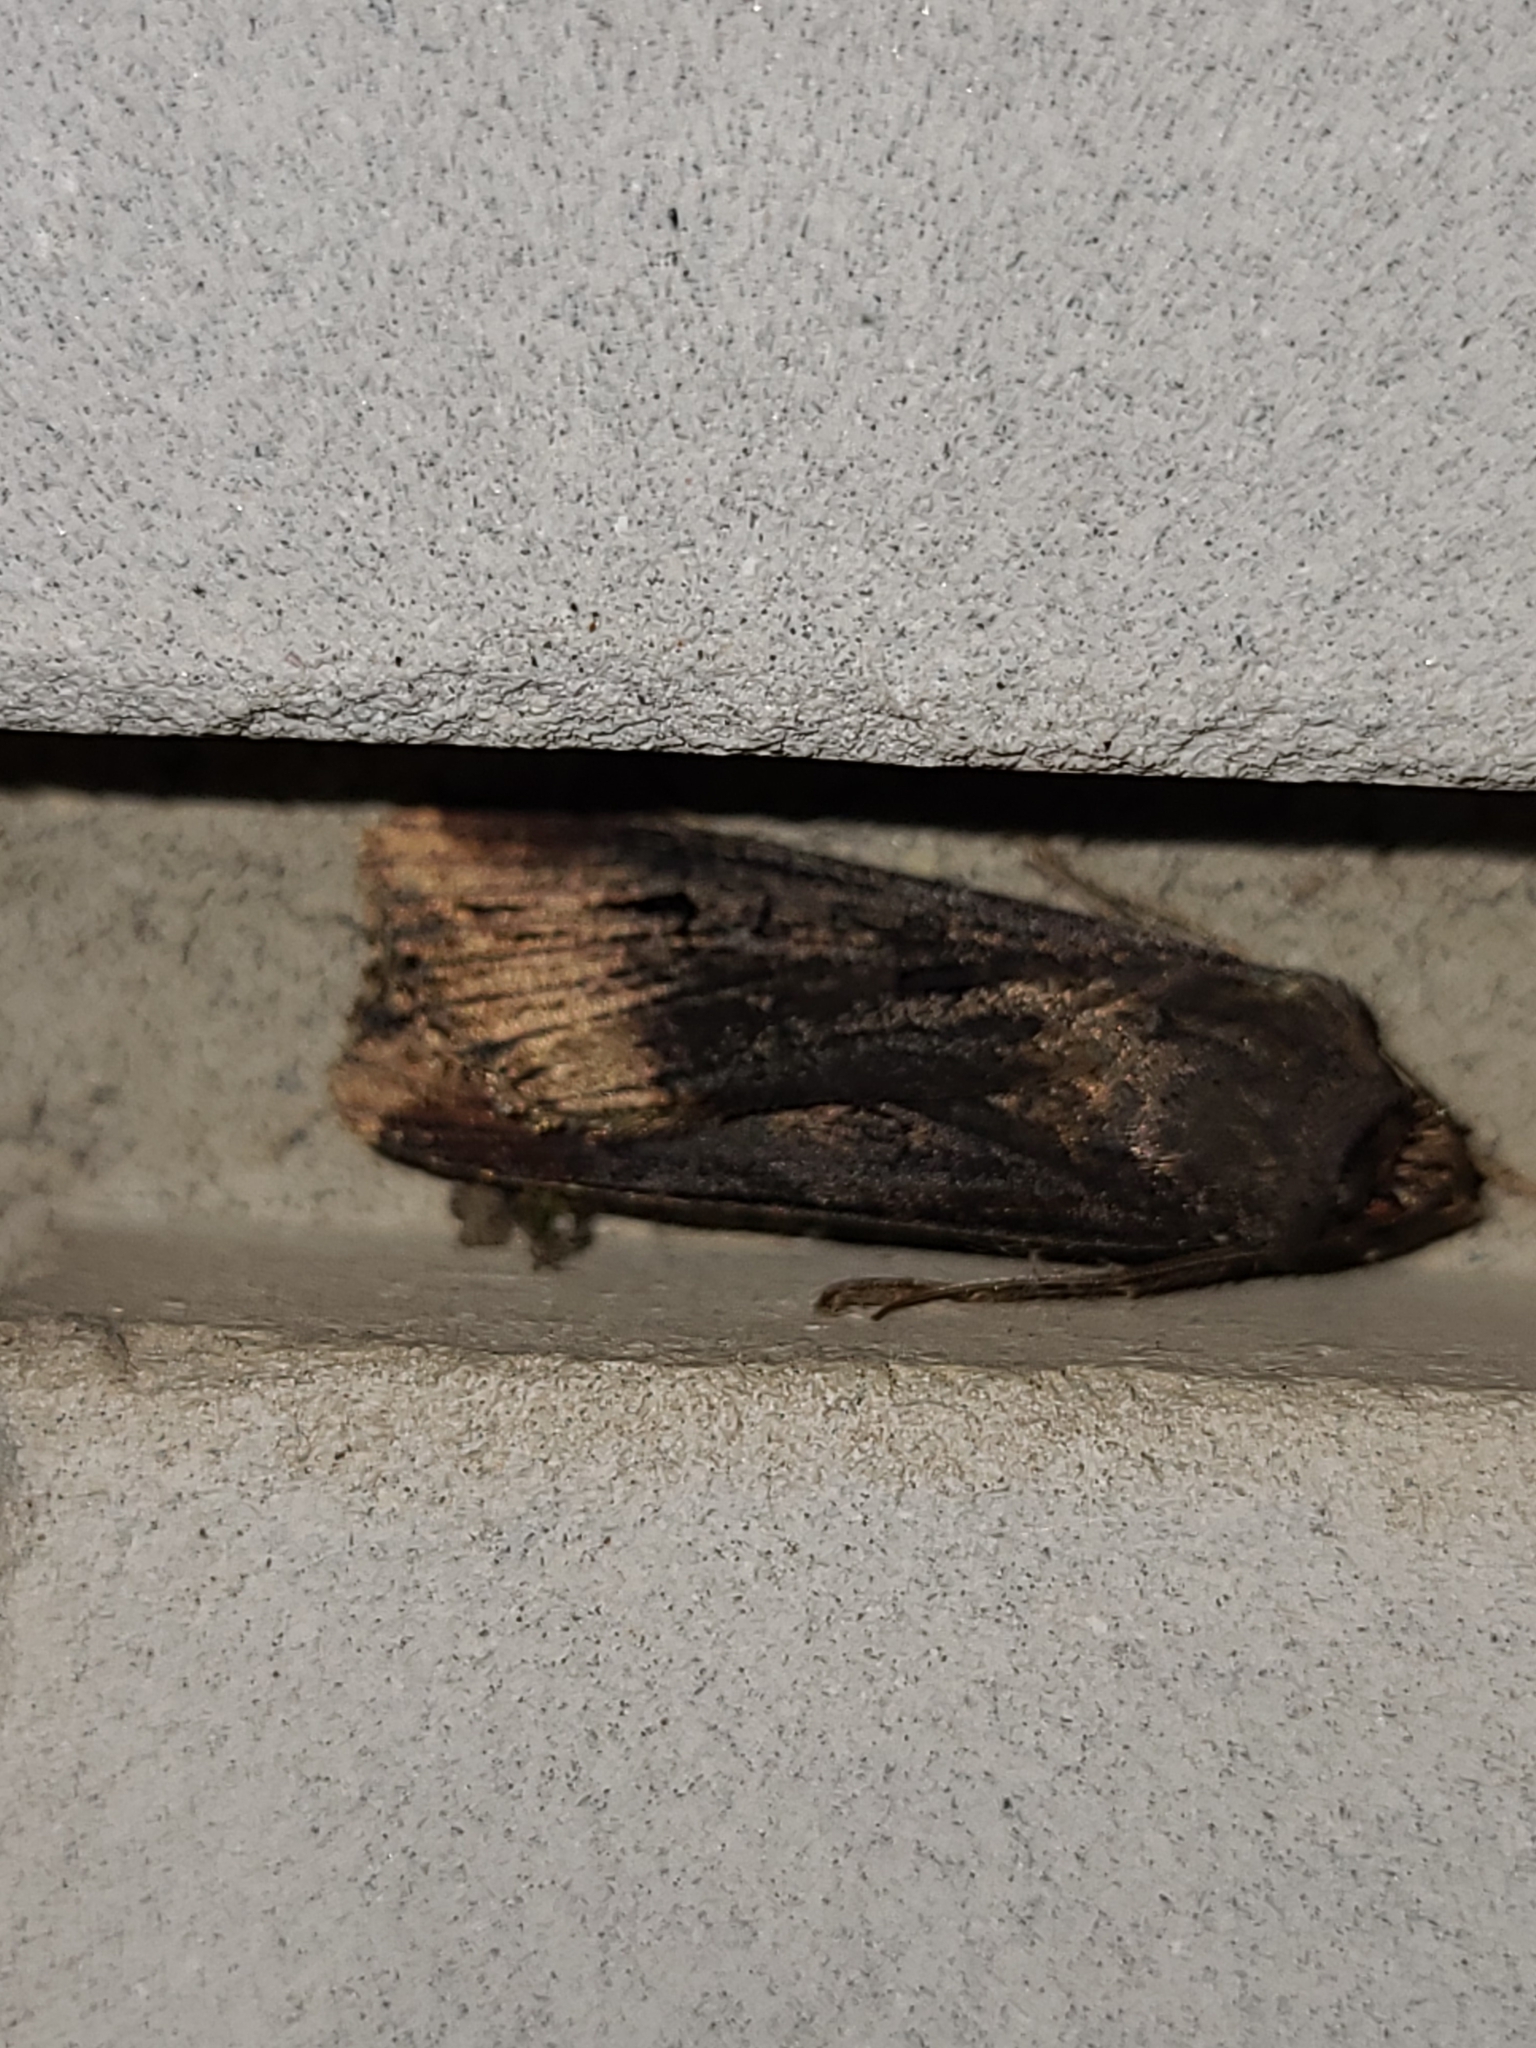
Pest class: cutworms